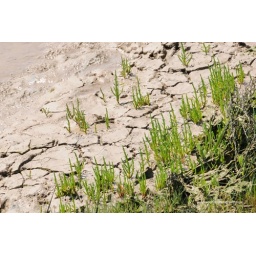
VWS9518 Copyright VW Selburn: Food, growing in the sand by the bridge on the tributary on Orford Ness